Shashikala Siriwardene

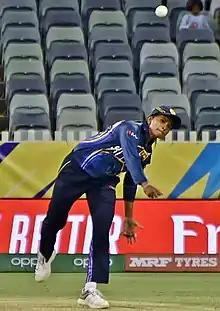
Shashikala Siriwardene bowling for Sri Lanka against New Zealand during their 2020 ICC Women's T20 World Cup match at the WACA Ground in Perth

Hettimulla Appuhamilage Shashikala Dedunu Siriwardene (born 14 February 1985 in Colombo, Sri Lanka), known as Shashikala Siriwardene, is a Sri Lankan former cricketer who captained the Sri Lankan women's cricket team in WODIs. She is the only woman cricketer to take 100 wickets in WODIs for Sri Lanka, and the only female Sri Lankan to combine this with 1,000+ runs. She is also the all-time leading wicket taker for Sri Lanka in WT20I with 77 scalps. She played for Sri Lanka internationally in a career spanning 17 years, from 2003 to 2020.